1923 Chatham Cup

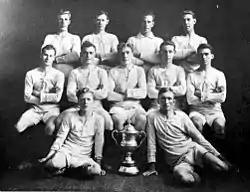
Seacliff AFC winners of the first Chatham Cup final

Played at Athletic Park, Wellington on 1 October 1923, Seacliff met YMCA Wellington in the first Chatham Cup final.